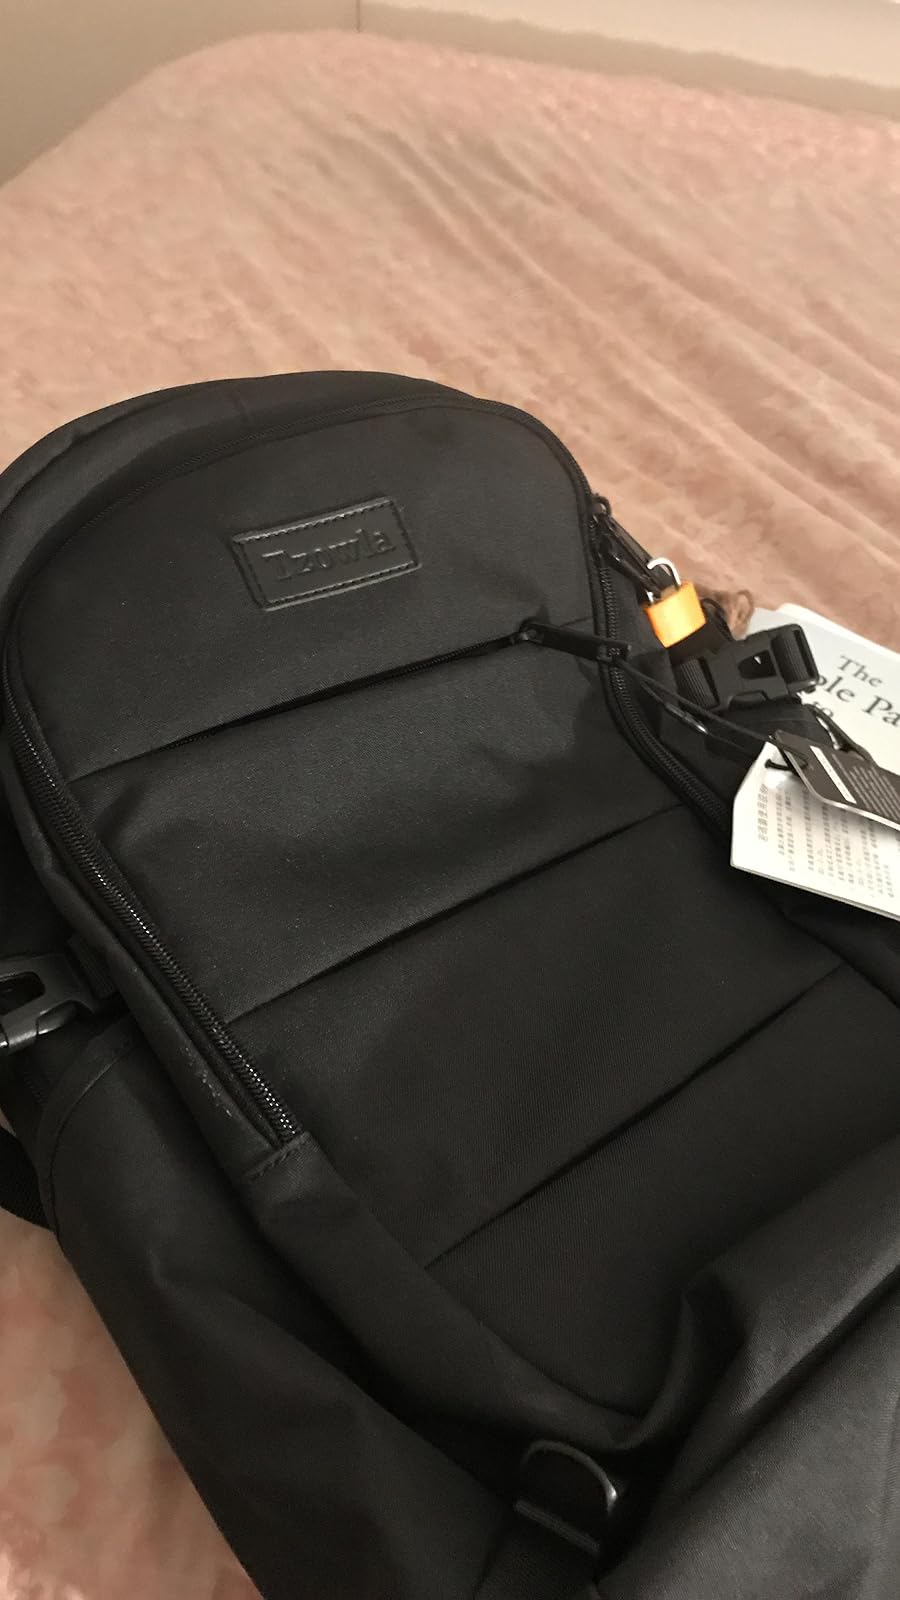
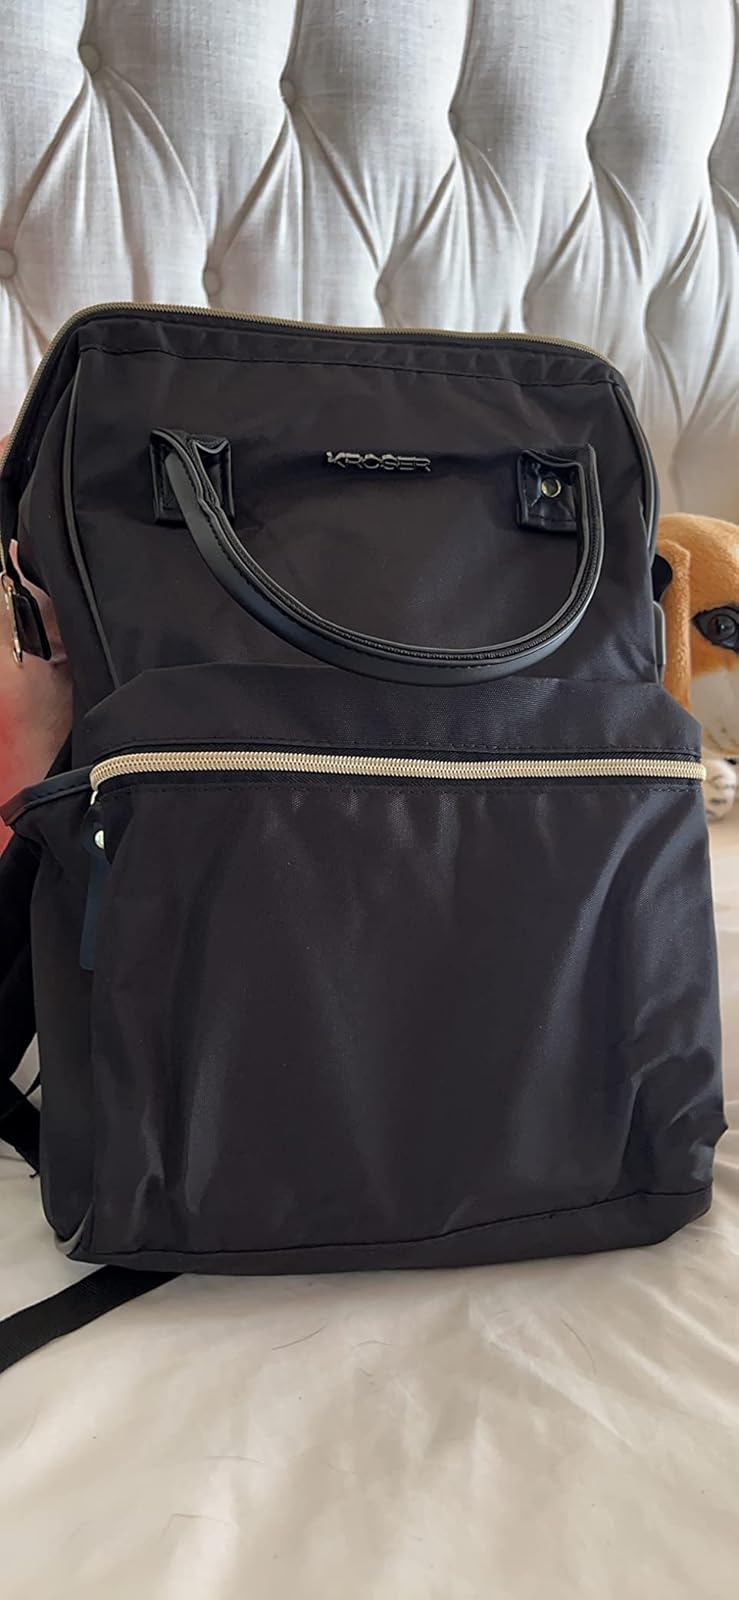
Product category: bag
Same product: no